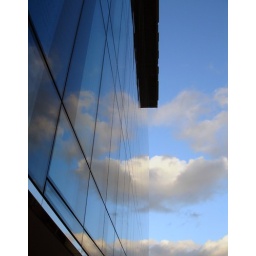
Reflections of clouds in the glass wall of a building in Waterloo